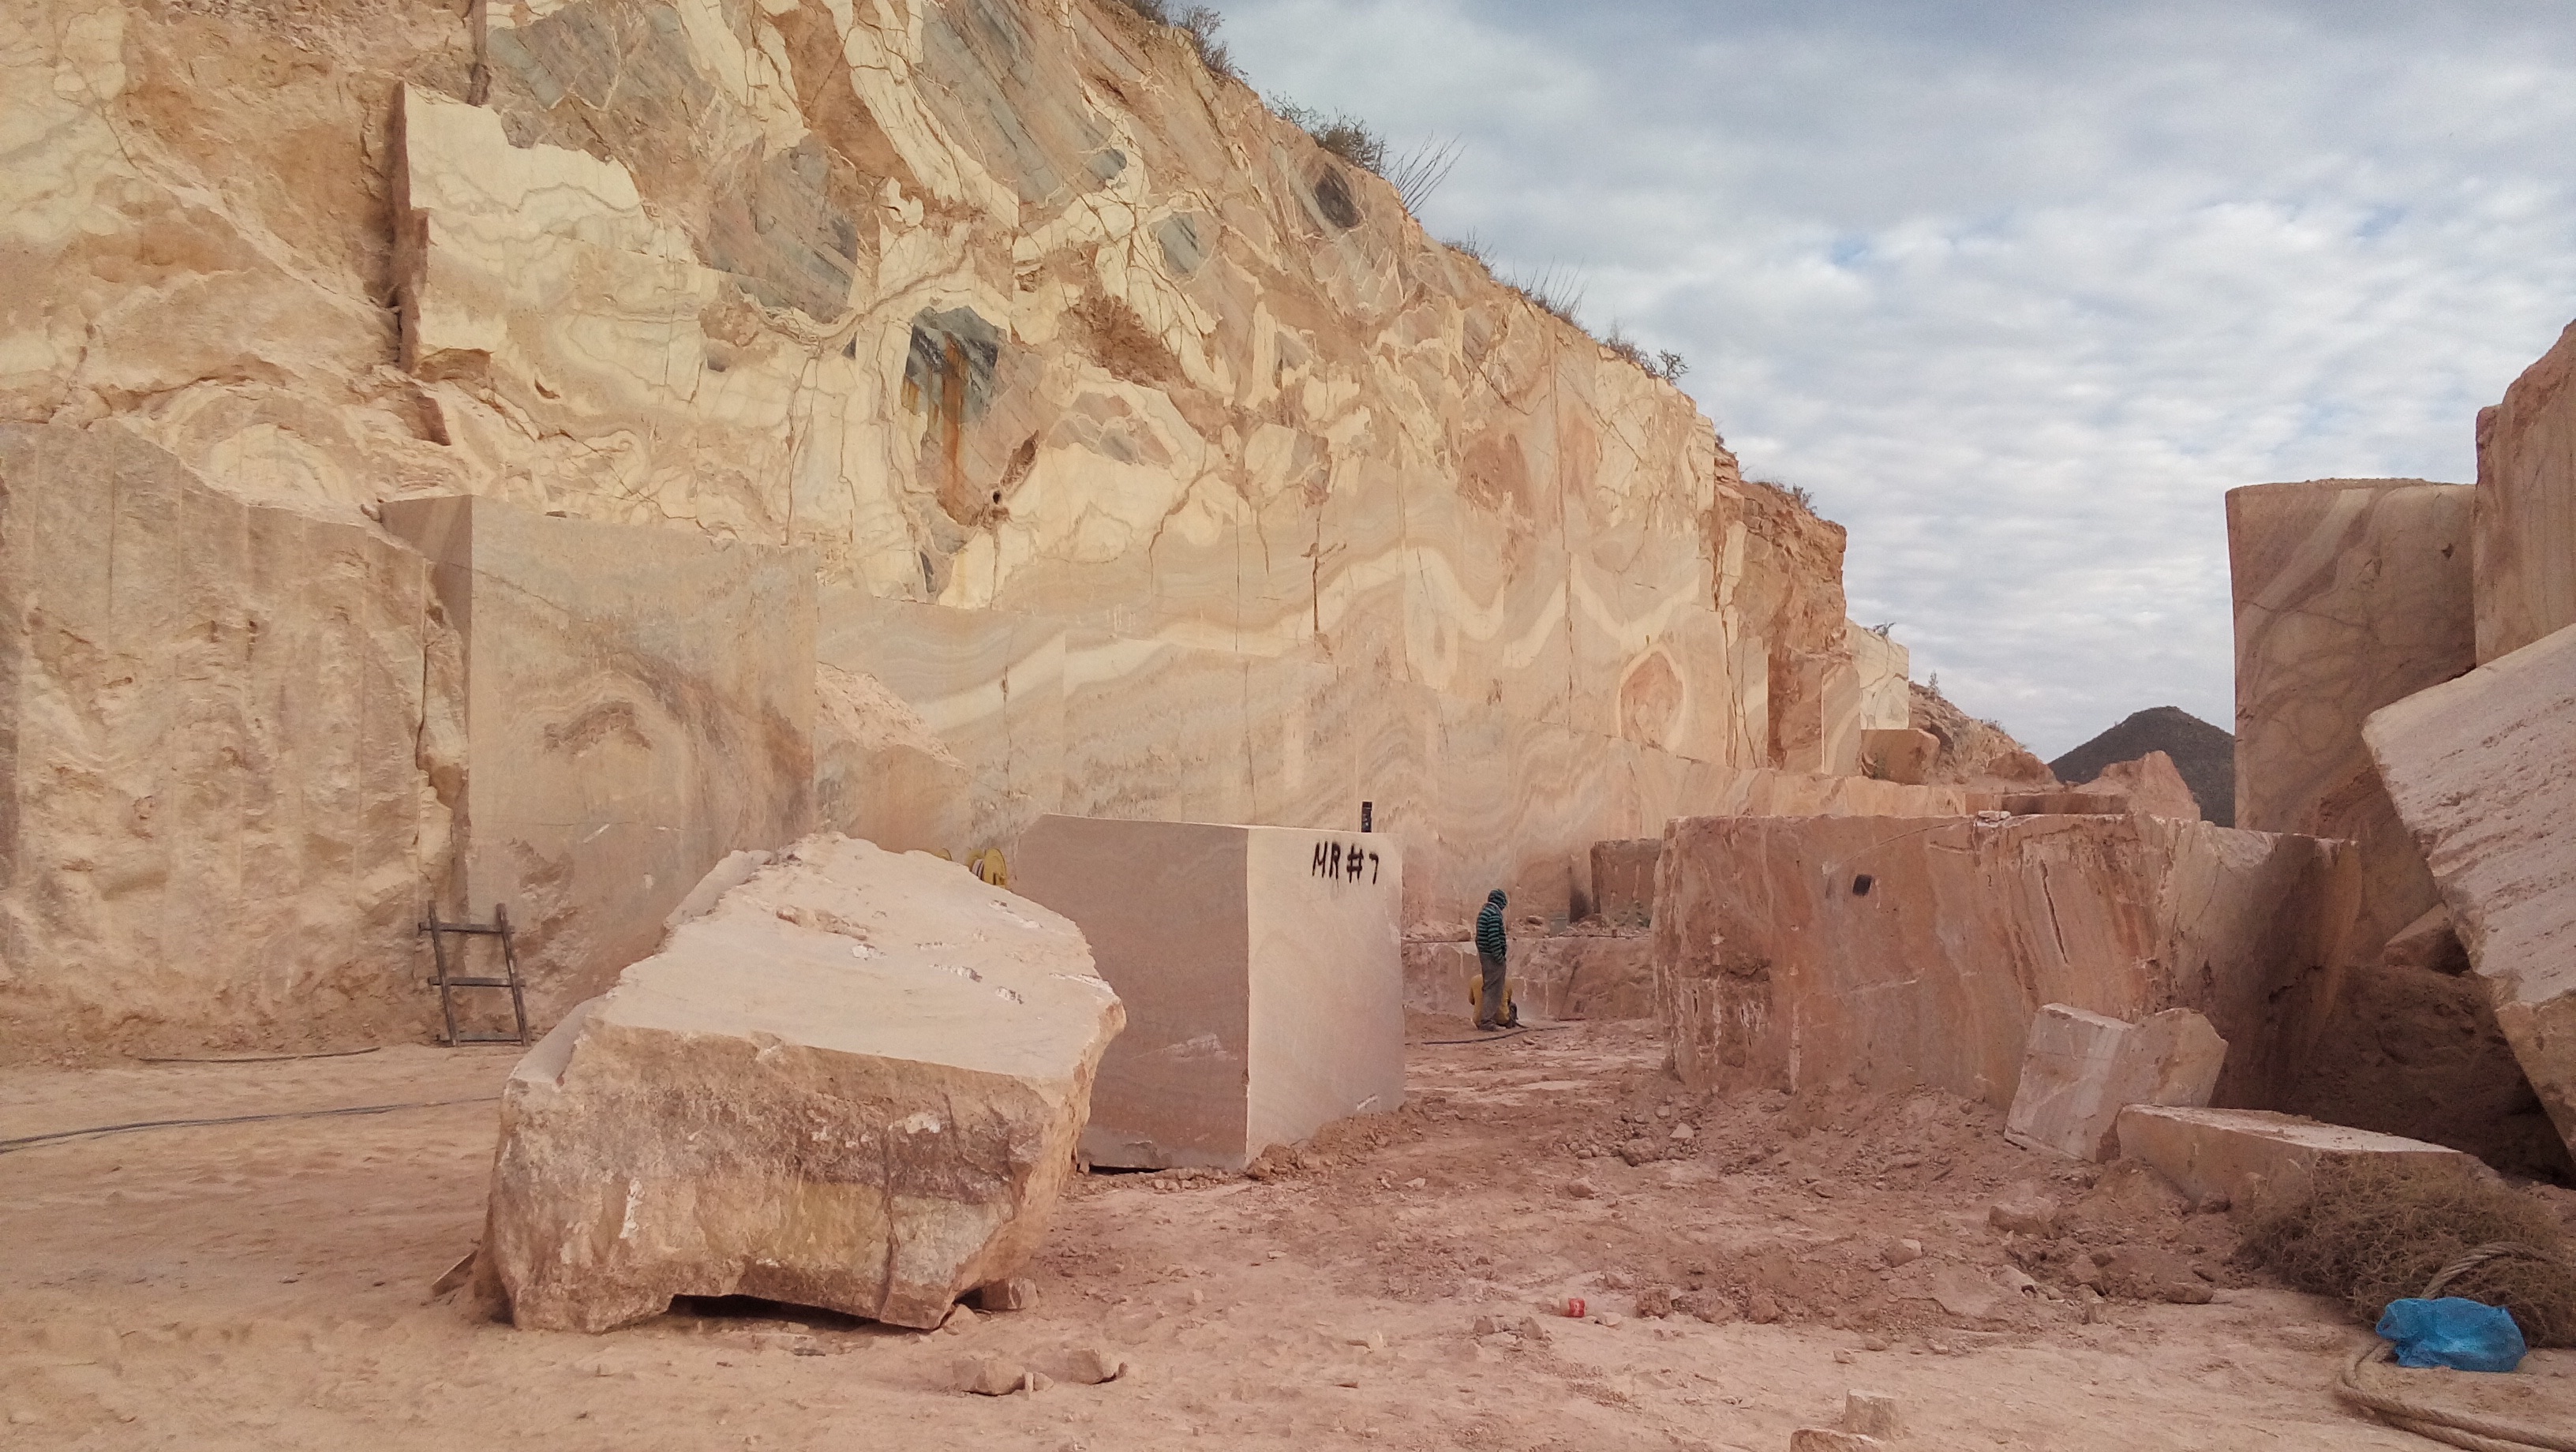
sand, rock, desert, wall, valley, formation, arch, terrain, material, geology, temple, ruins, badlands, quarry, wadi, landform, ancient history